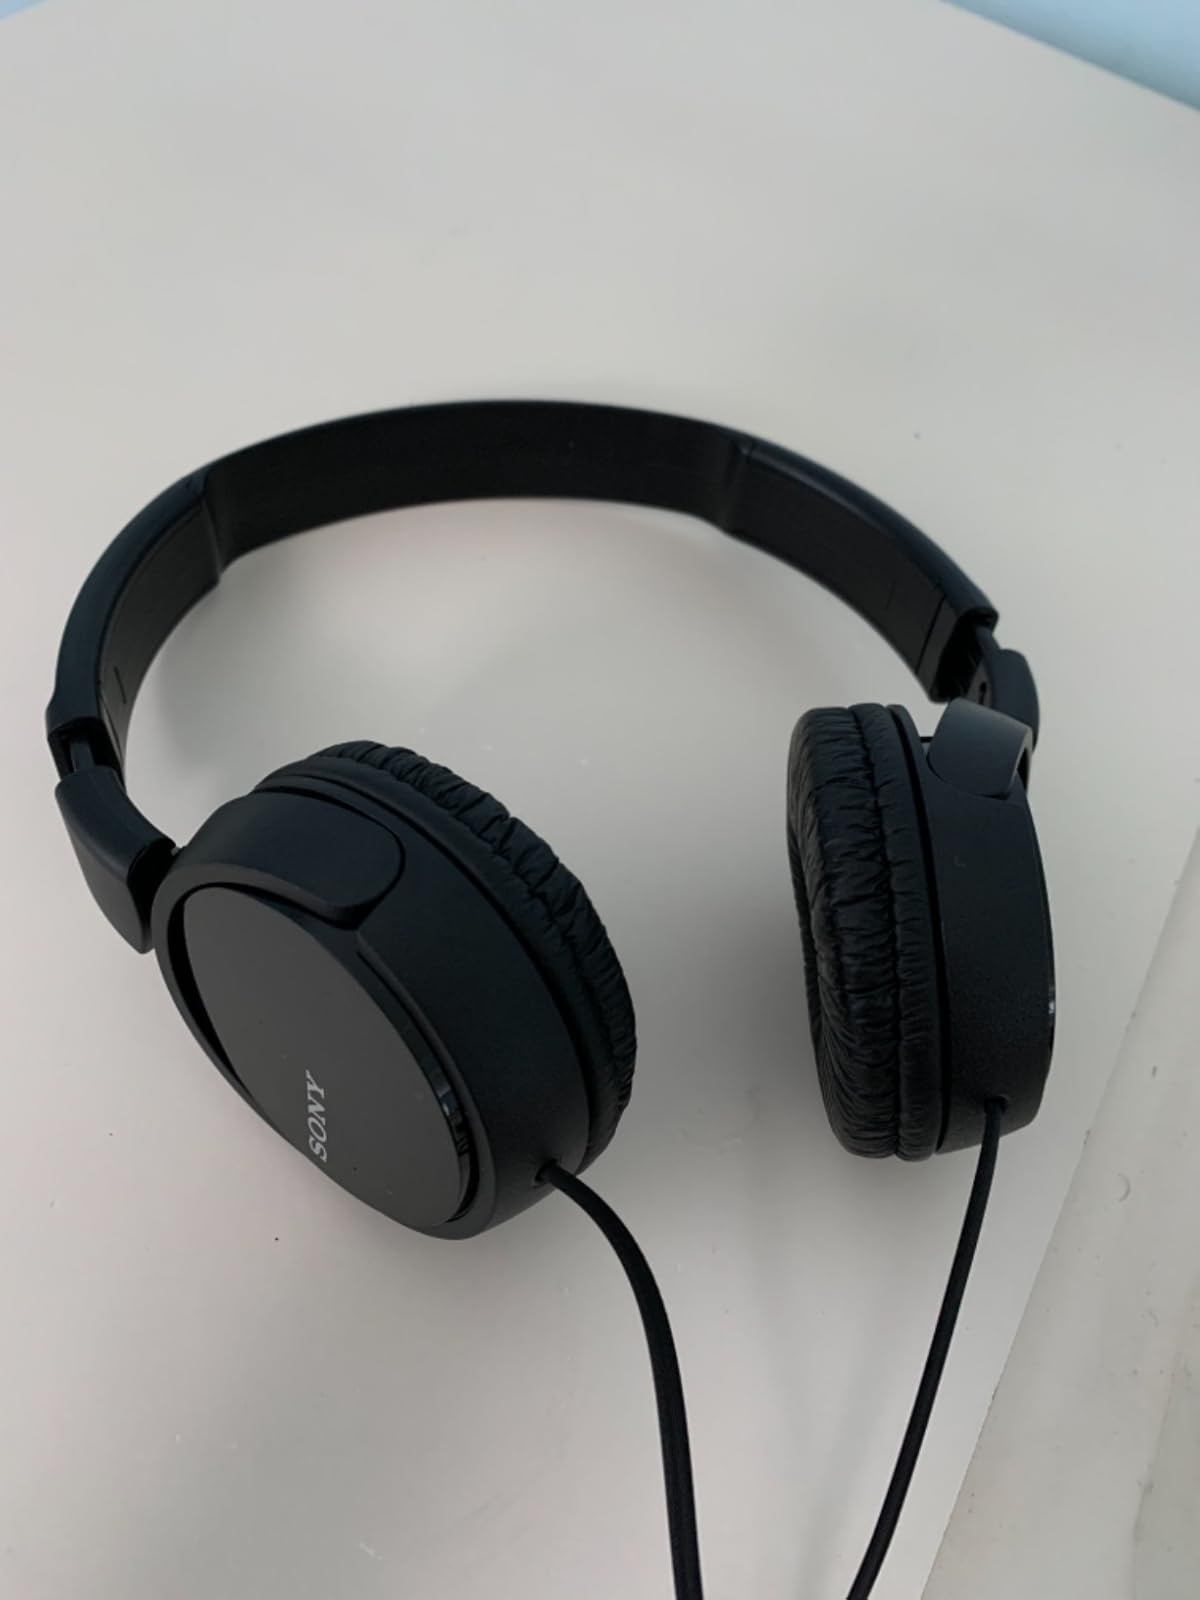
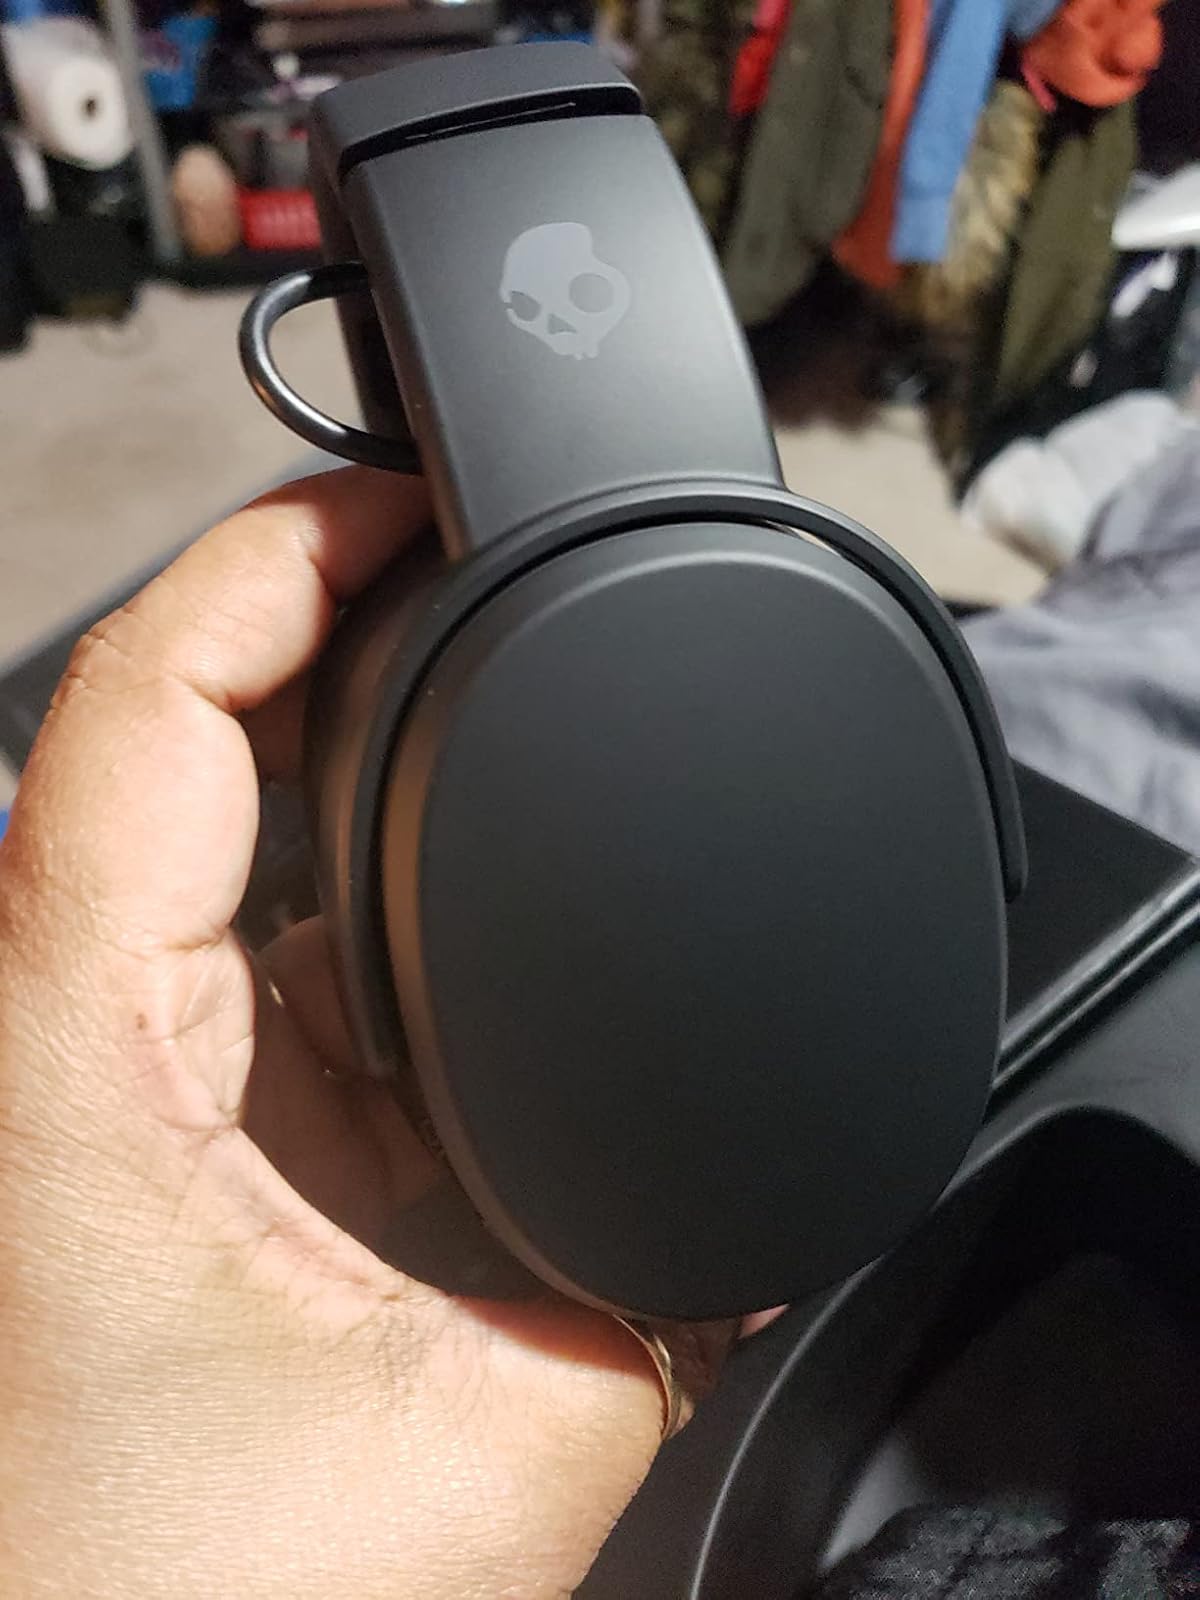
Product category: headphones
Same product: no